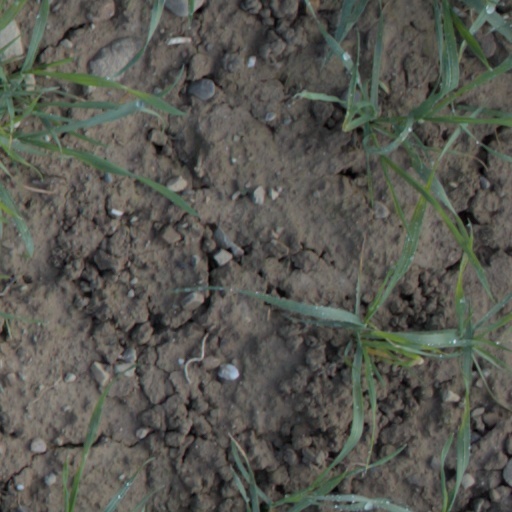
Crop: wheat